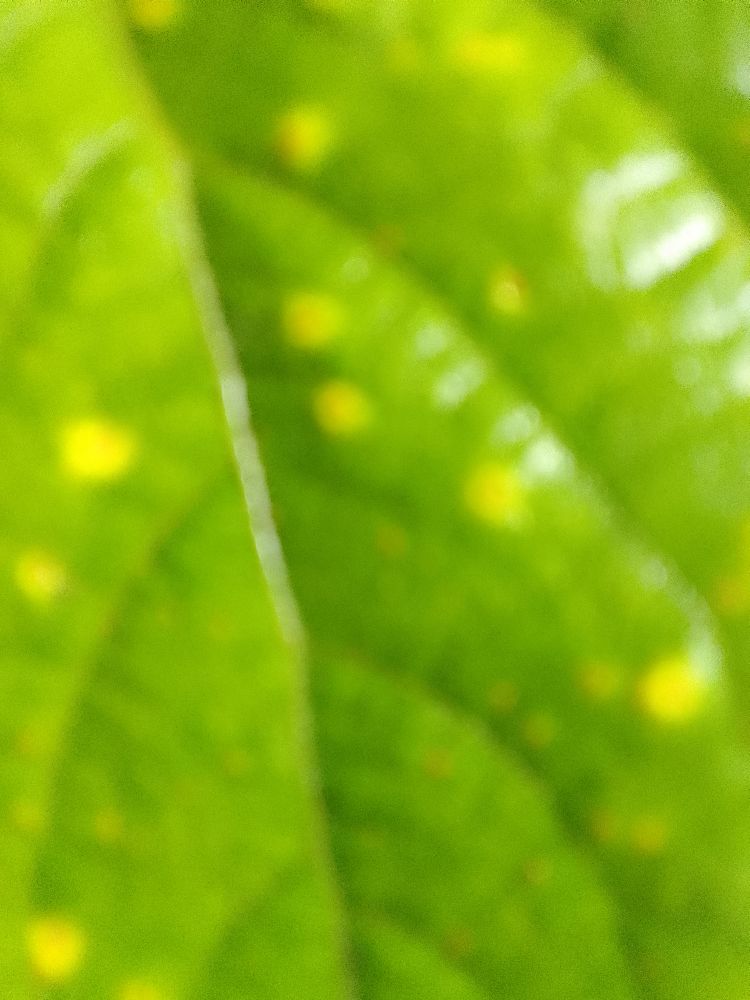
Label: rust